China Railway KDZ1A

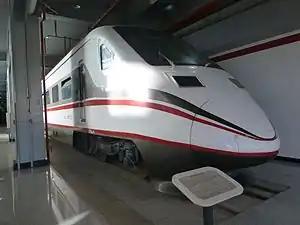
One of the driving trailer carriages, now preserved in the Yunnan Railway Museum

The KDZ1A "Chuncheng" was an early attempt at building an electric multiple unit in China with the participation of Changchun Railway Vehicles, Zhuzhou Institute and Kunming railway bureau. Development was completed in 1999 in time for the Kunming World Horticultural Exposition. As its predecessor, the KDZ1 never operated commercially, the KDZ1A became the first Chinese EMU to be in revenue service, although it was in service for only 10 years before being withdrawn.